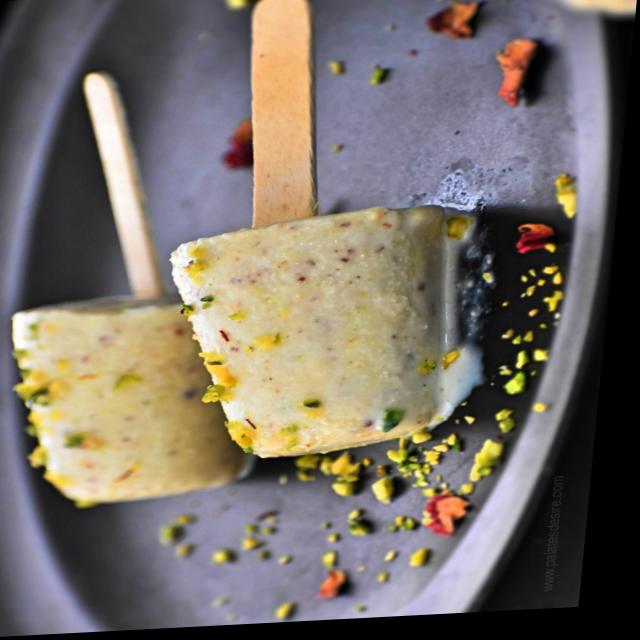
Dish: kulfi